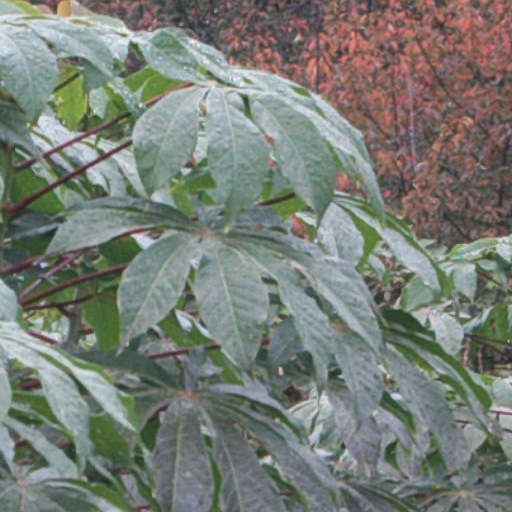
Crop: cassava